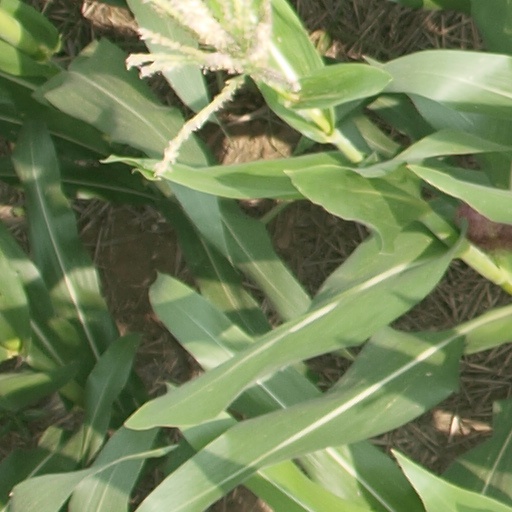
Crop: maize; corn